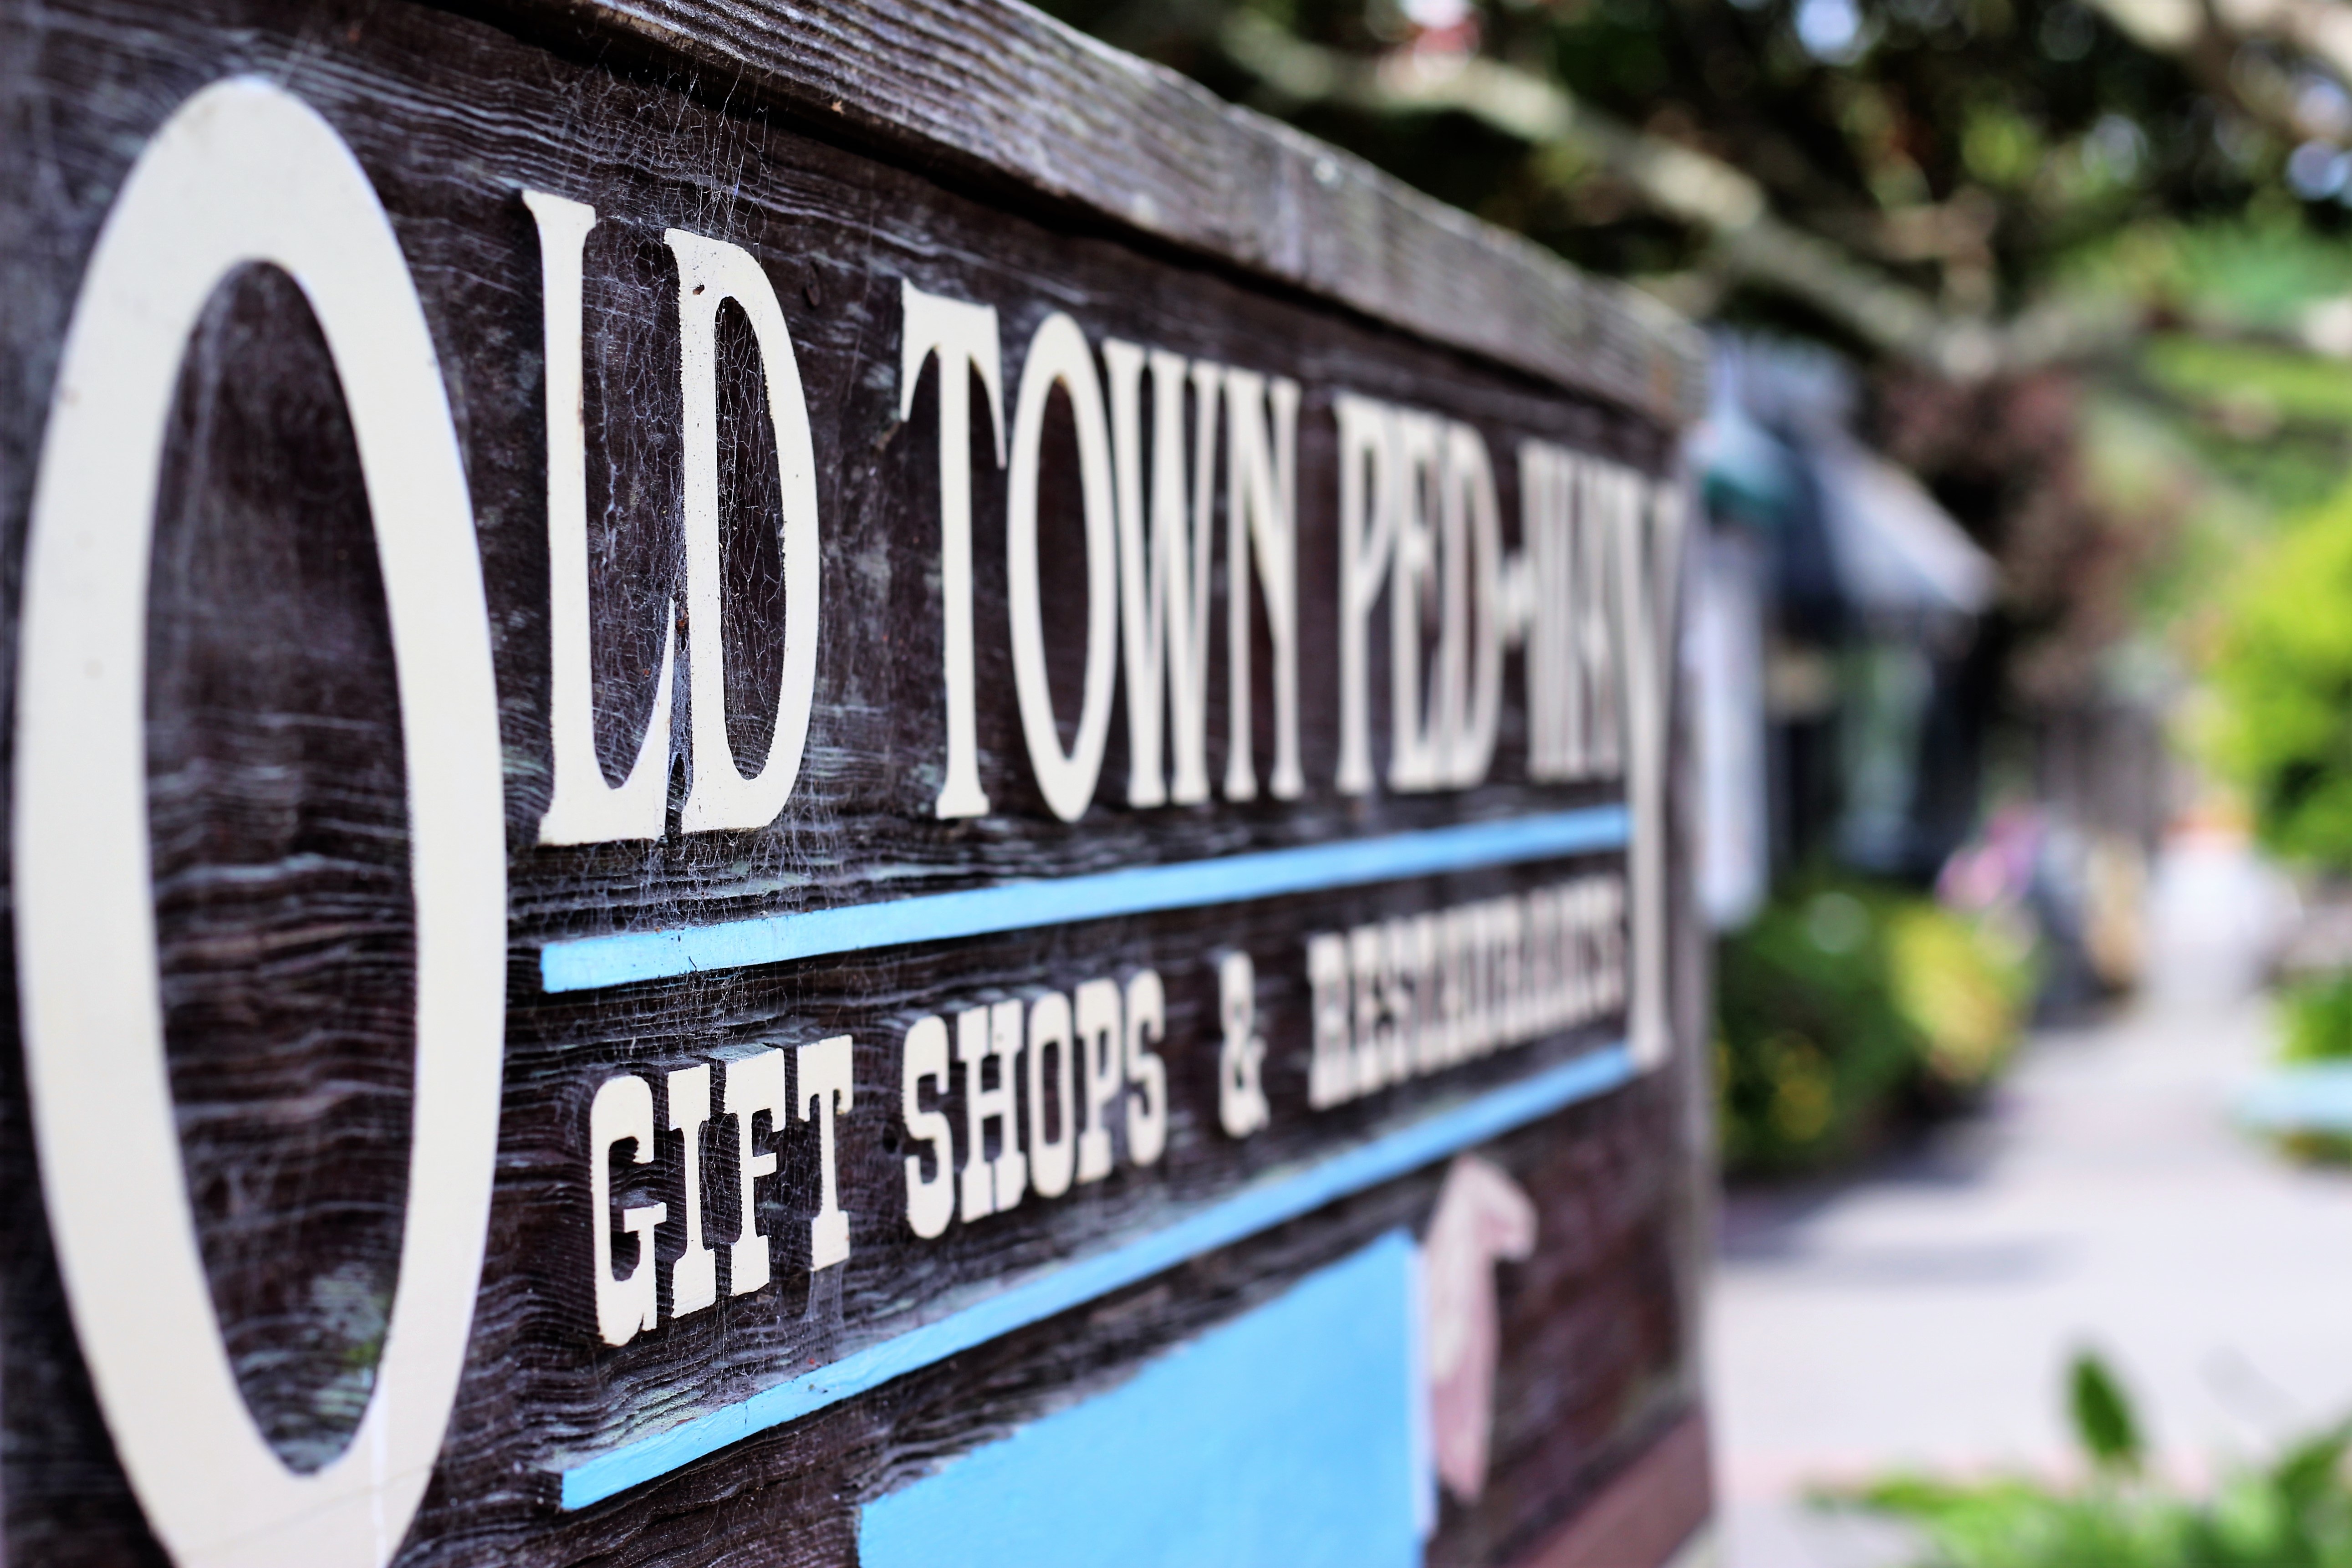
street, vehicle, urban area